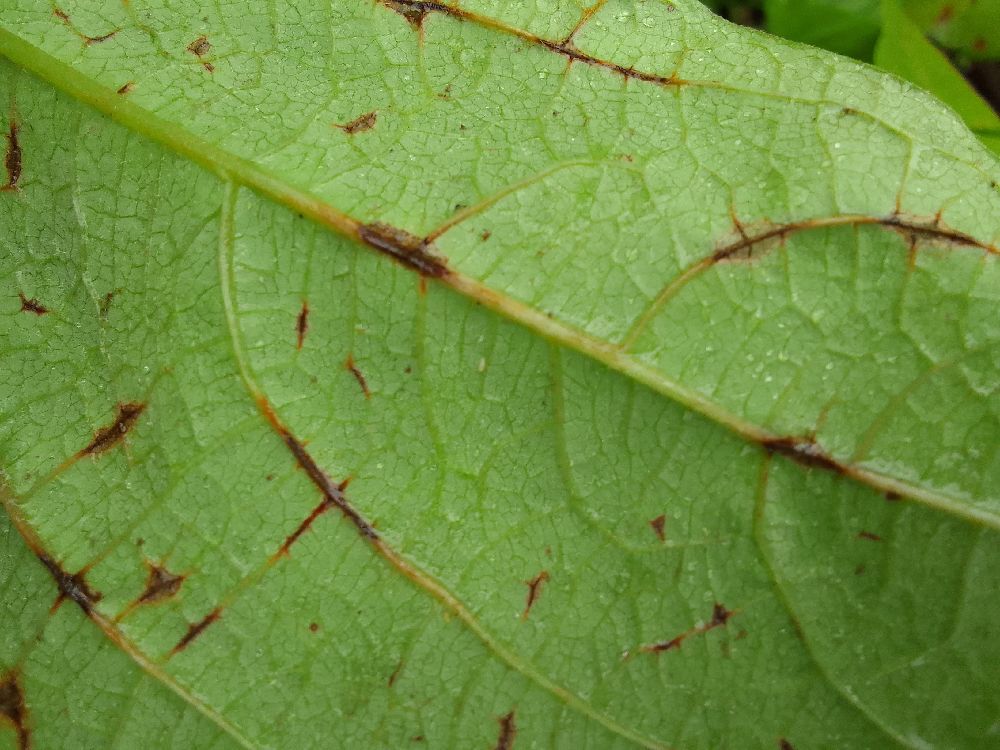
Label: anthracnose